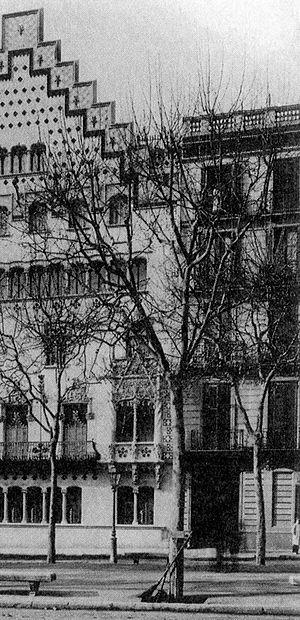
La Casa Batlló est un édifice moderniste conçu par l'architecte Antoni Gaudí, chef de file de ce mouvement, de 1904 à 1906. Elle est située dans l'Illa de la Discòrdia, au 43 Passeig de Gràcia à Barcelone.